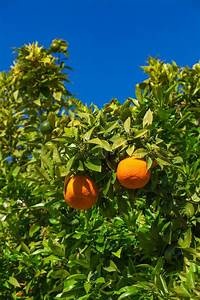
Label: mandarine